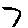
Label: 7